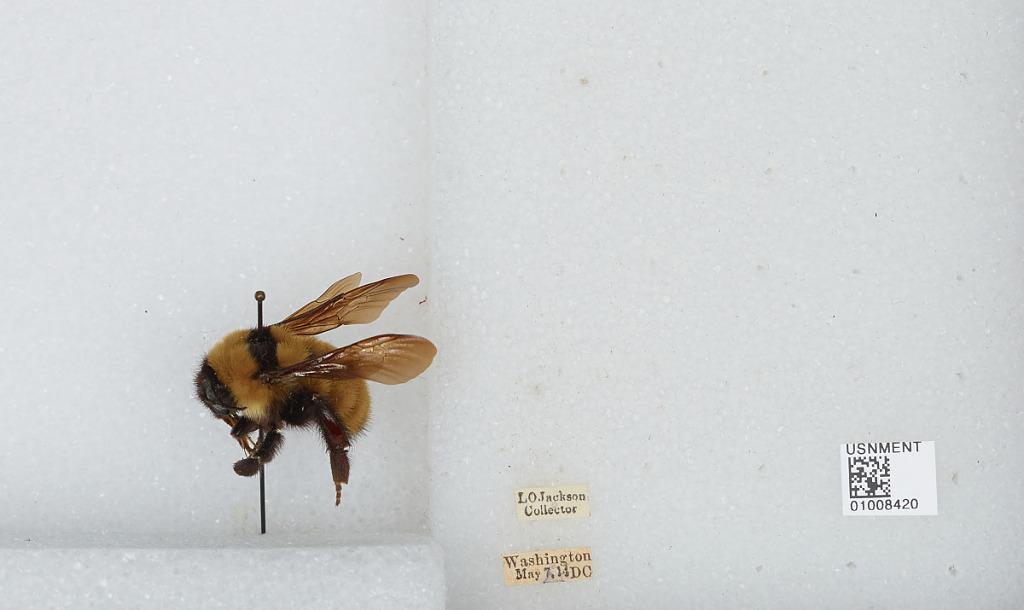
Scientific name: Bombus (Fervidobombus) fervidus fervidus (Fabricius)
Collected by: L. Jackson
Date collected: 1914-5-7
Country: United States
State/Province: District Of Columbia
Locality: Washington
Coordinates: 38.9047, -77.0164